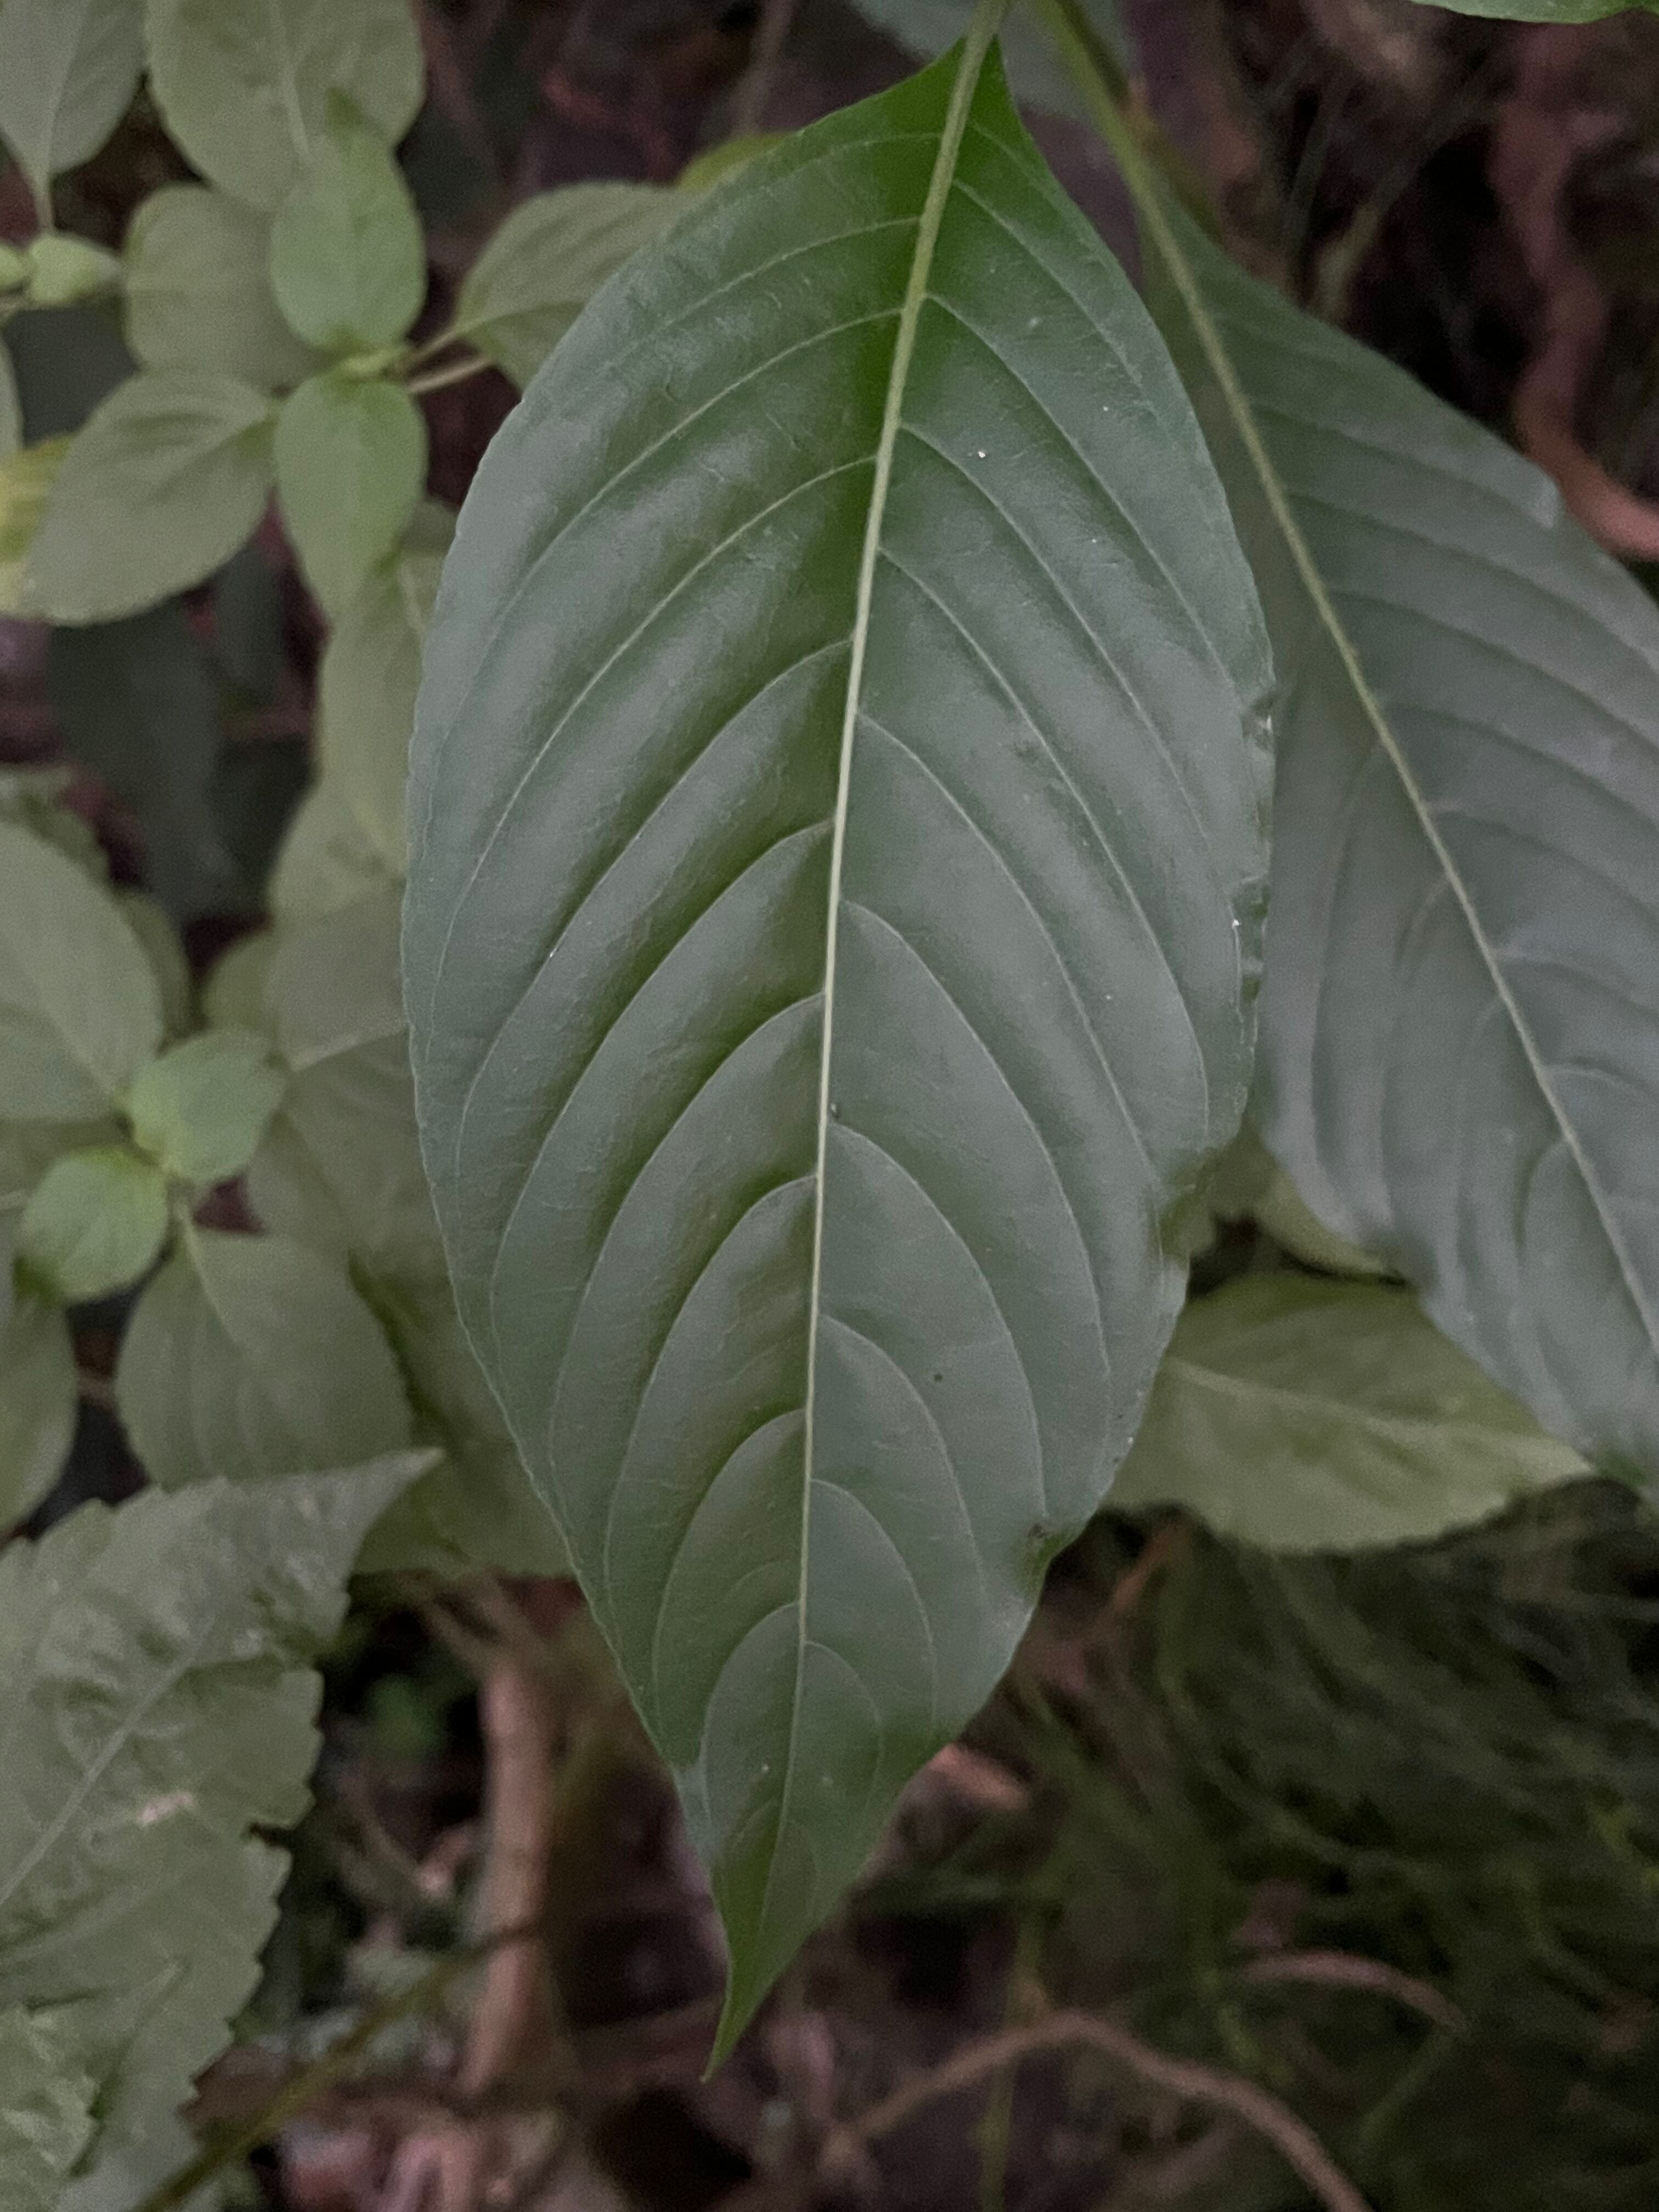
Plant species: justicia-adhatoda